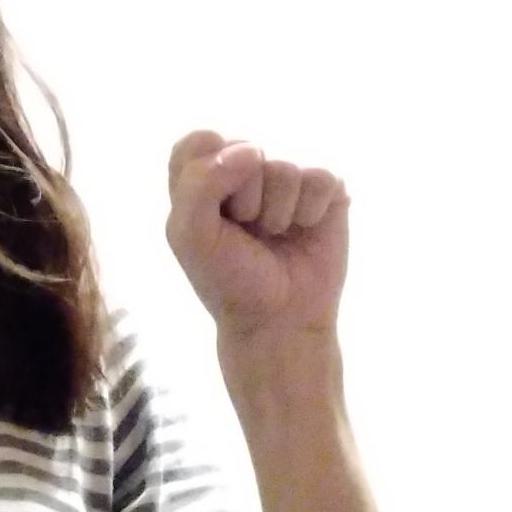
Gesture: fist